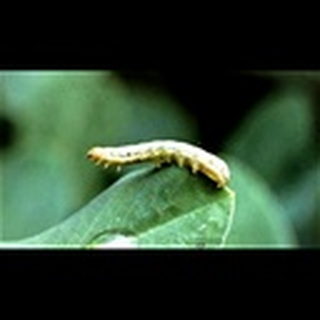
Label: cotton_army_worm